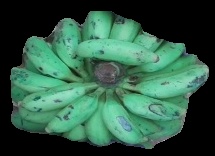
Variety: elakki-bale
Grade: grade3